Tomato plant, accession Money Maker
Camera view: tilt-top (135 deg); turntable rotation: 180 degrees
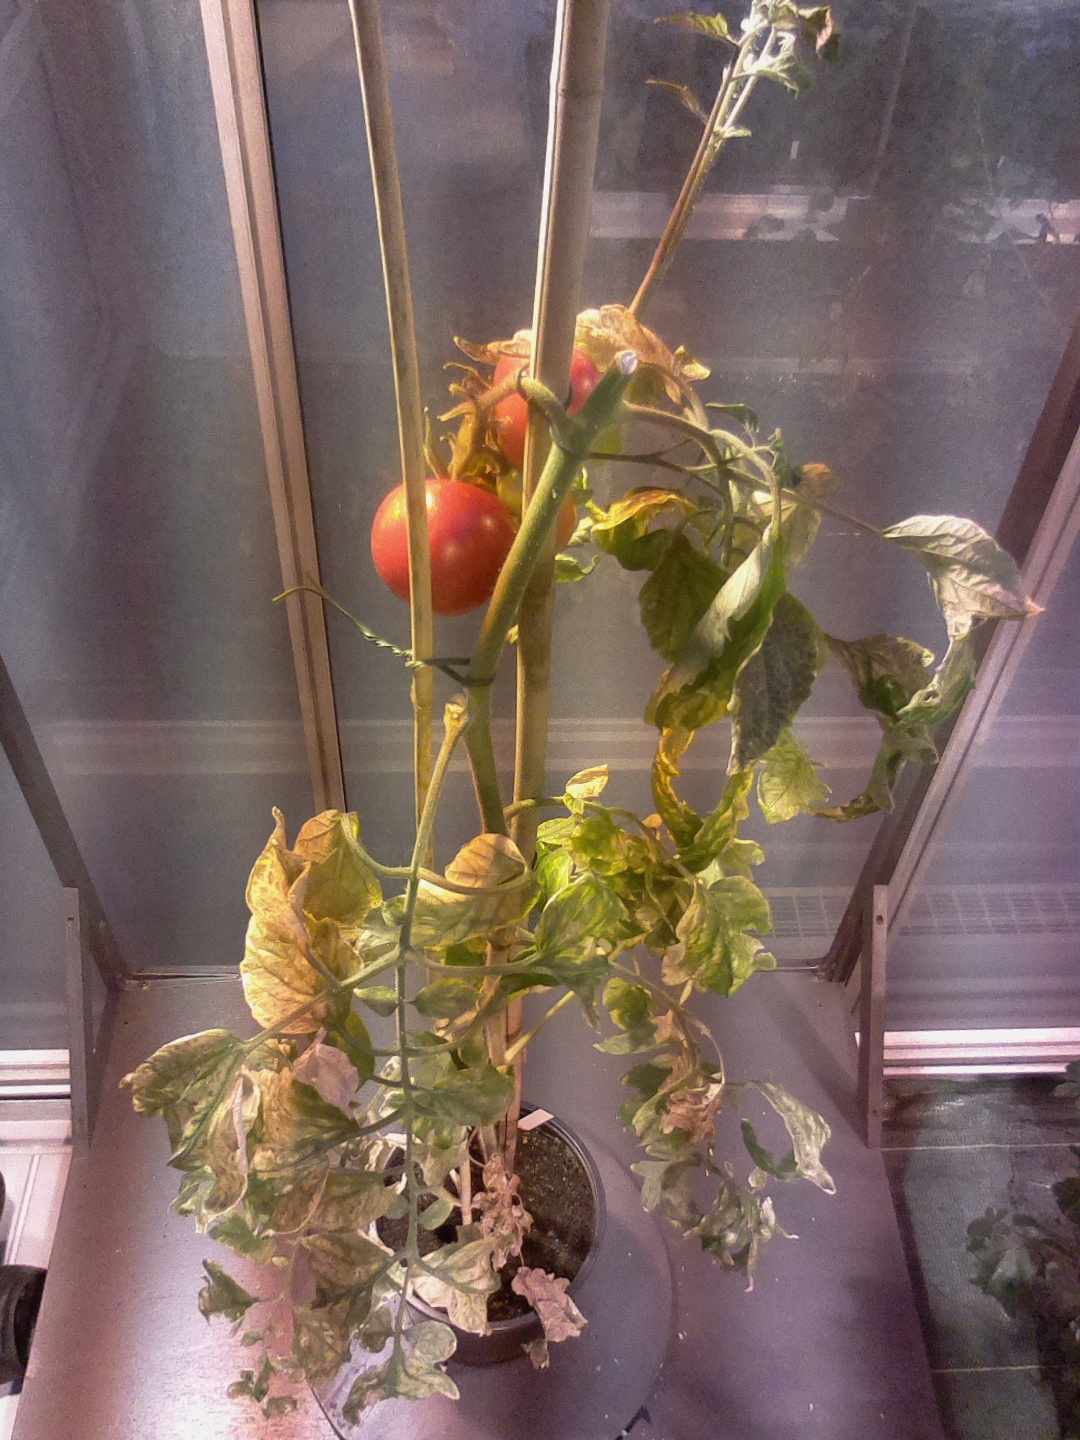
BBCH growth stage 87: 70%-80% of fruits show typical fully ripe color